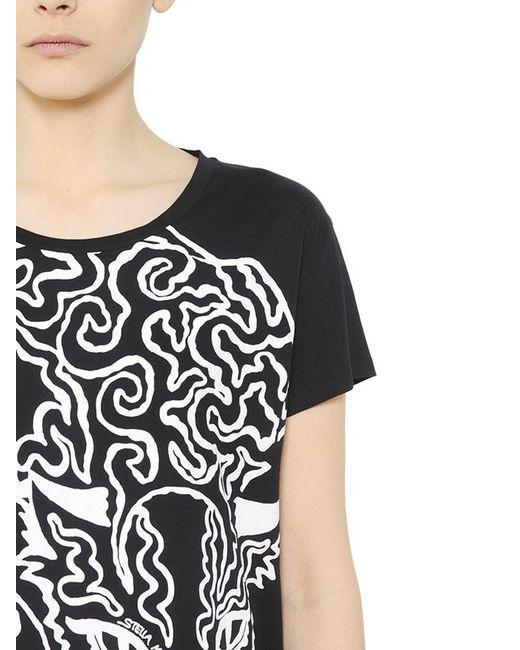
Schwarzes Baumwoll-T-Shirt mit weißen Details auf der Vorderseite